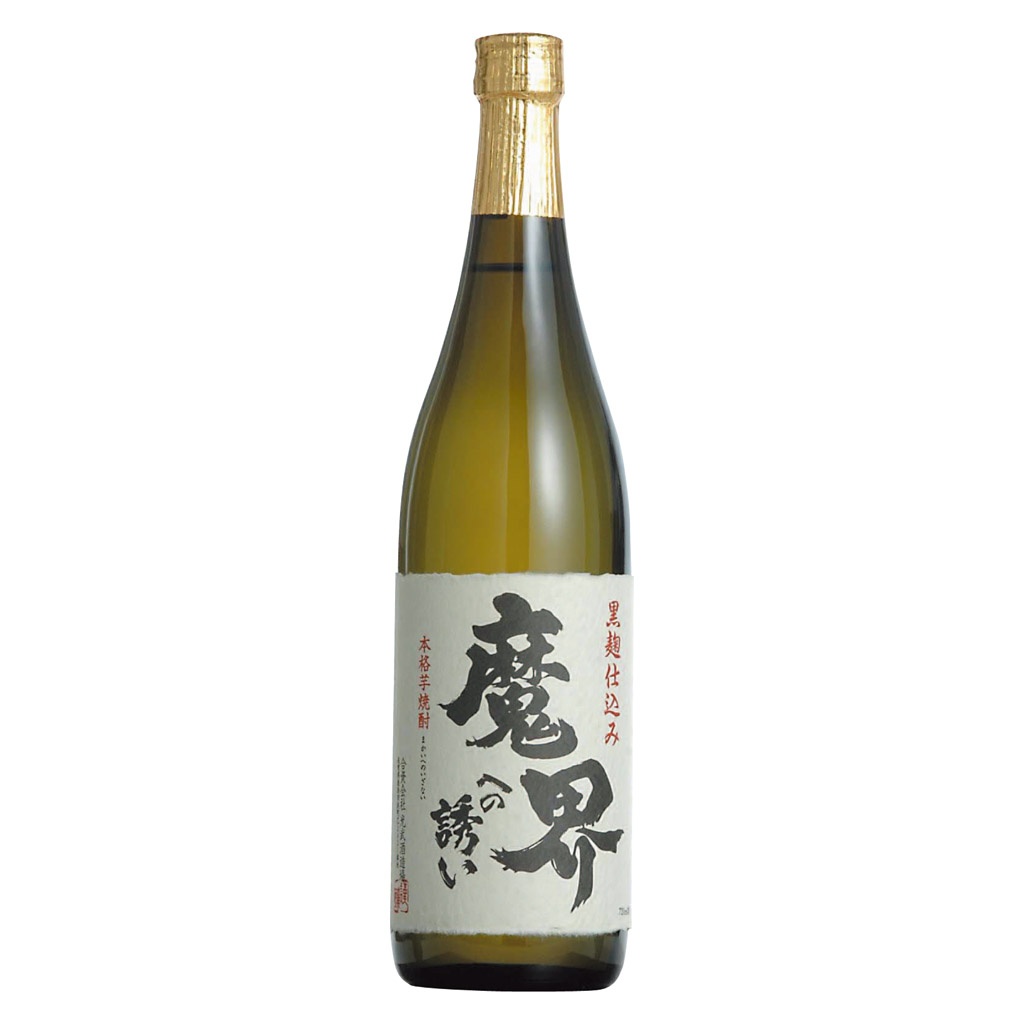
魔界への誘い 黒麹仕込み 720ml
(資)光武酒造場 (720ml・25度) 【参考上代】1320円 【産地】日本/九州地方/佐賀 【原材料】さつまいも/米麹 【製法/特徴】黒麹 こだわりの荒ごし濾過と、じっくり熟成されたことで生まれた独特のコクと甘味とまろやかさを持つ焼酎です。
Brand: 酒類ドットコム
Category: Food, Beverages & Tobacco > Beverages > Alcoholic Beverages > Liquor & Spirits > Shochu & Soju > Shochu